Article processing charge

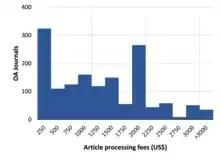
Article processing fees for journals indexed in the Directory of Open Access Journals (2019).

Journals use a variety of ways to generate the income required to cover publishing costs (including editorial costs, any costs of administering the peer review system), such as subsidies from institutions and subscriptions. A majority of open access journals do not charge article processing charges, but a significant and growing number of them do. They are the most common funding method for professionally published open access articles.